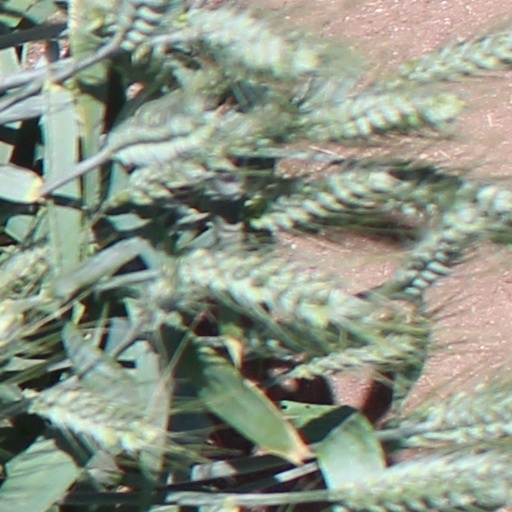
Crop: wheat